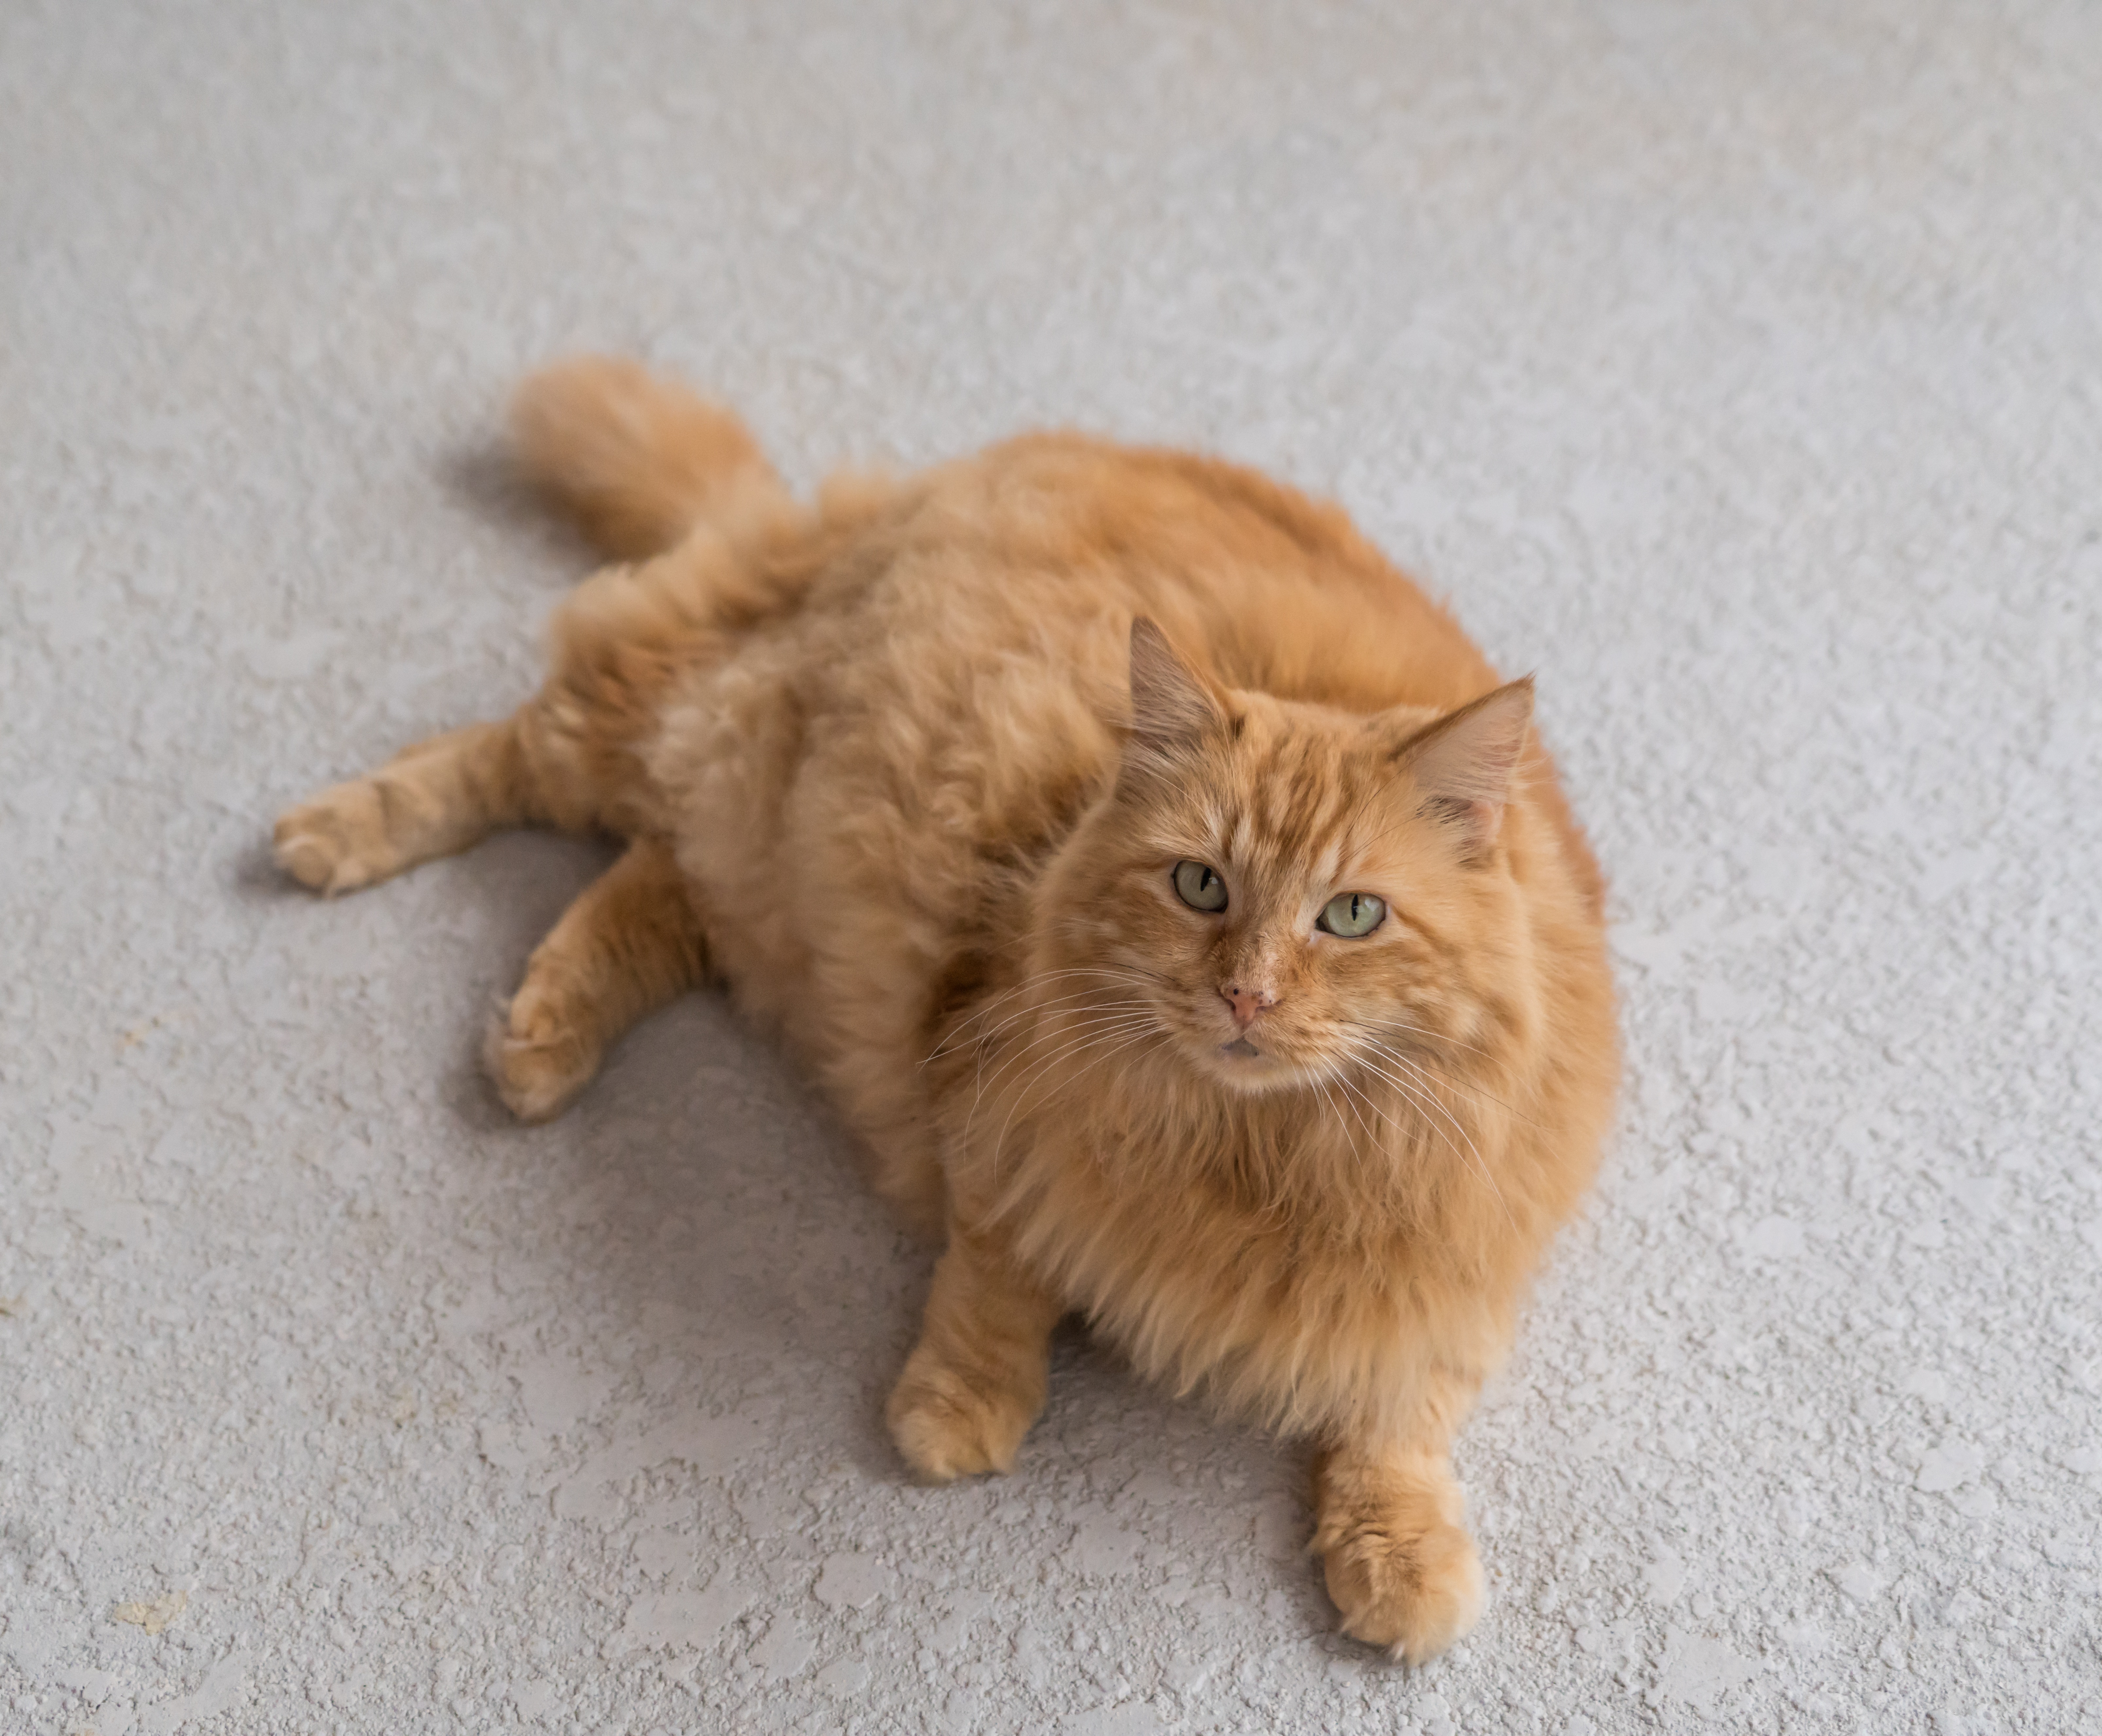
sweet, animal, cute, looking, pet, fur, orange, portrait, fluffy, cat, feline, tabby, mammal, face, whiskers, kitty, furry, vertebrate, domestic, adorable, persian, green eyes, small to medium sized cats, cat like mammal, carnivoran, dog breed group, domestic short haired cat, domestic long haired cat, british semi longhair